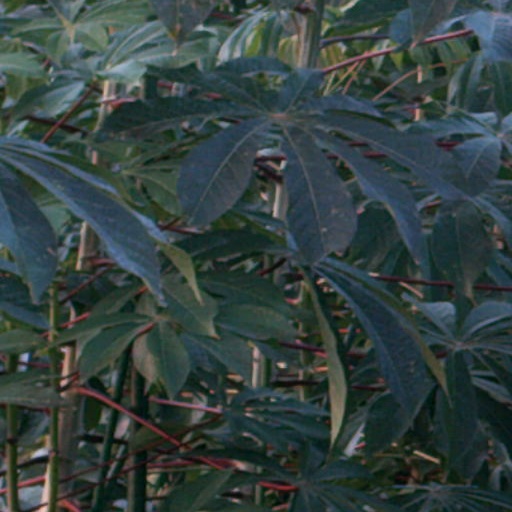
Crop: cassava